Christ Church Library

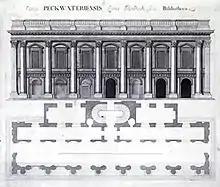
The front elevation and plan.

The collections incorporate substantial bequests of books from, amongst others, Robert Burton; Henry Aldrich, Dean of Christ Church; William Stratford, a canon of the cathedral; William Wake, Archbishop of Canterbury; and Charles Boyle, 4th Earl of Orrery.